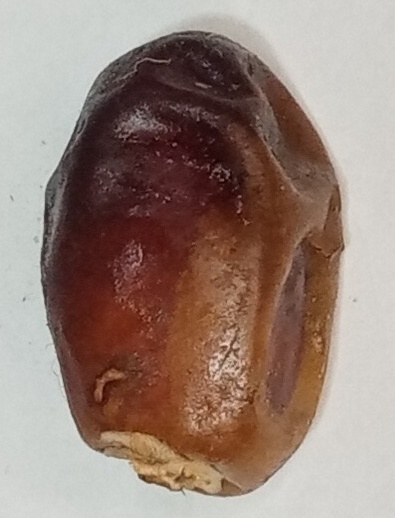
Variety: aseel
Size: medium
Grade: grade-1